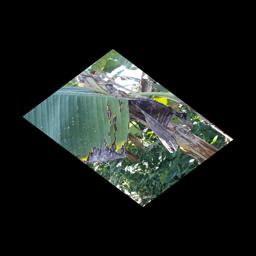
Label: POTASSIUM DEFICIENCY